Gail Miller (businesswoman)

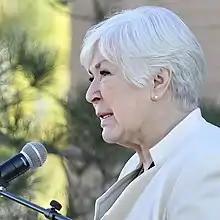
Miller in 2022

Karen Gail Miller (born October 14, 1943) is an American businesswoman who is the head of the Larry H. Miller Company. She assumed the role upon the death of her husband Larry H. Miller in 2009. From 2009 until 2020, Miller was the owner of the Utah Jazz of the National Basketball Association (NBA). She acquired Real Salt Lake of Major League Soccer (MLS) in 2025. Miller engages in philanthropy through her family foundation.